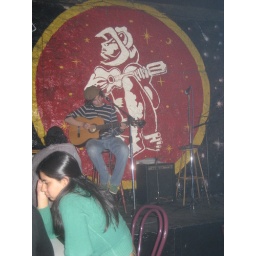
Me playing guitar in a crowded bar in Chile. What a blast. They liked me too! I played a couple blues songs.